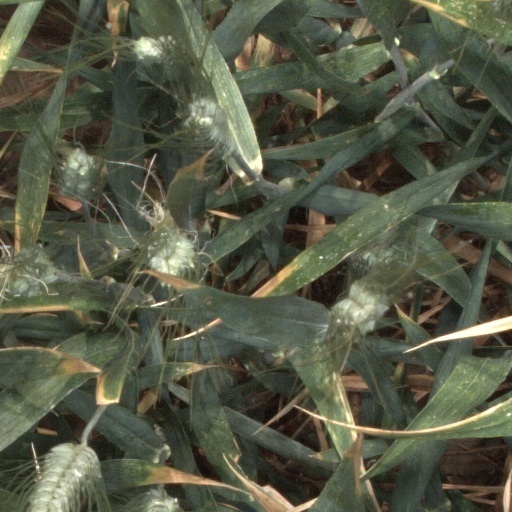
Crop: wheat